List of ships of the Republic of Vietnam Navy

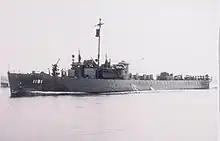
A typical vessel of the "PC-461"-class

These s were 280 ton, vessels, with a crew of 65. They had a top speed of . The main armament was one 3"/50 caliber gun, along with 40 mm and 20 mm guns.